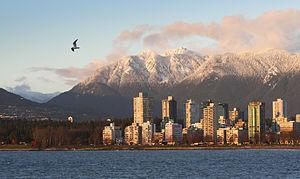
West End est un quartier de la ville de Vancouver, en Colombie-Britannique, au Canada. Il se situe entre le parc Stanley et le centre-ville.